Reggie Spooner

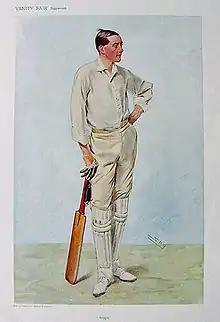
"Reggie" as caricatured by Spy (Leslie Ward) in Vanity Fair, July 1906

Reginald Herbert Spooner (21 October 1880 – 2 October 1961) was a cricketer who played for Lancashire and England. He also played Rugby Union for England.